Microsatellite instability

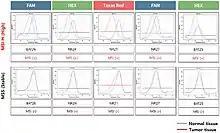
Detection of microsatellite instability by real-time PCR

Six years later, during the second NCI hosted workshop to revisit Lynch Syndrome in 2002, the Bethesda Guidelines were revised (later published in 2004) which recommended new criteria for MSI testing. Specifically, they identified the five mononucleotide loci as being superior, over the mixture of mono and dinucleotide loci because the dinucleotide loci could appear shifted, when in fact they were not, thus increasing the possibility of a false positive MSI-H result.